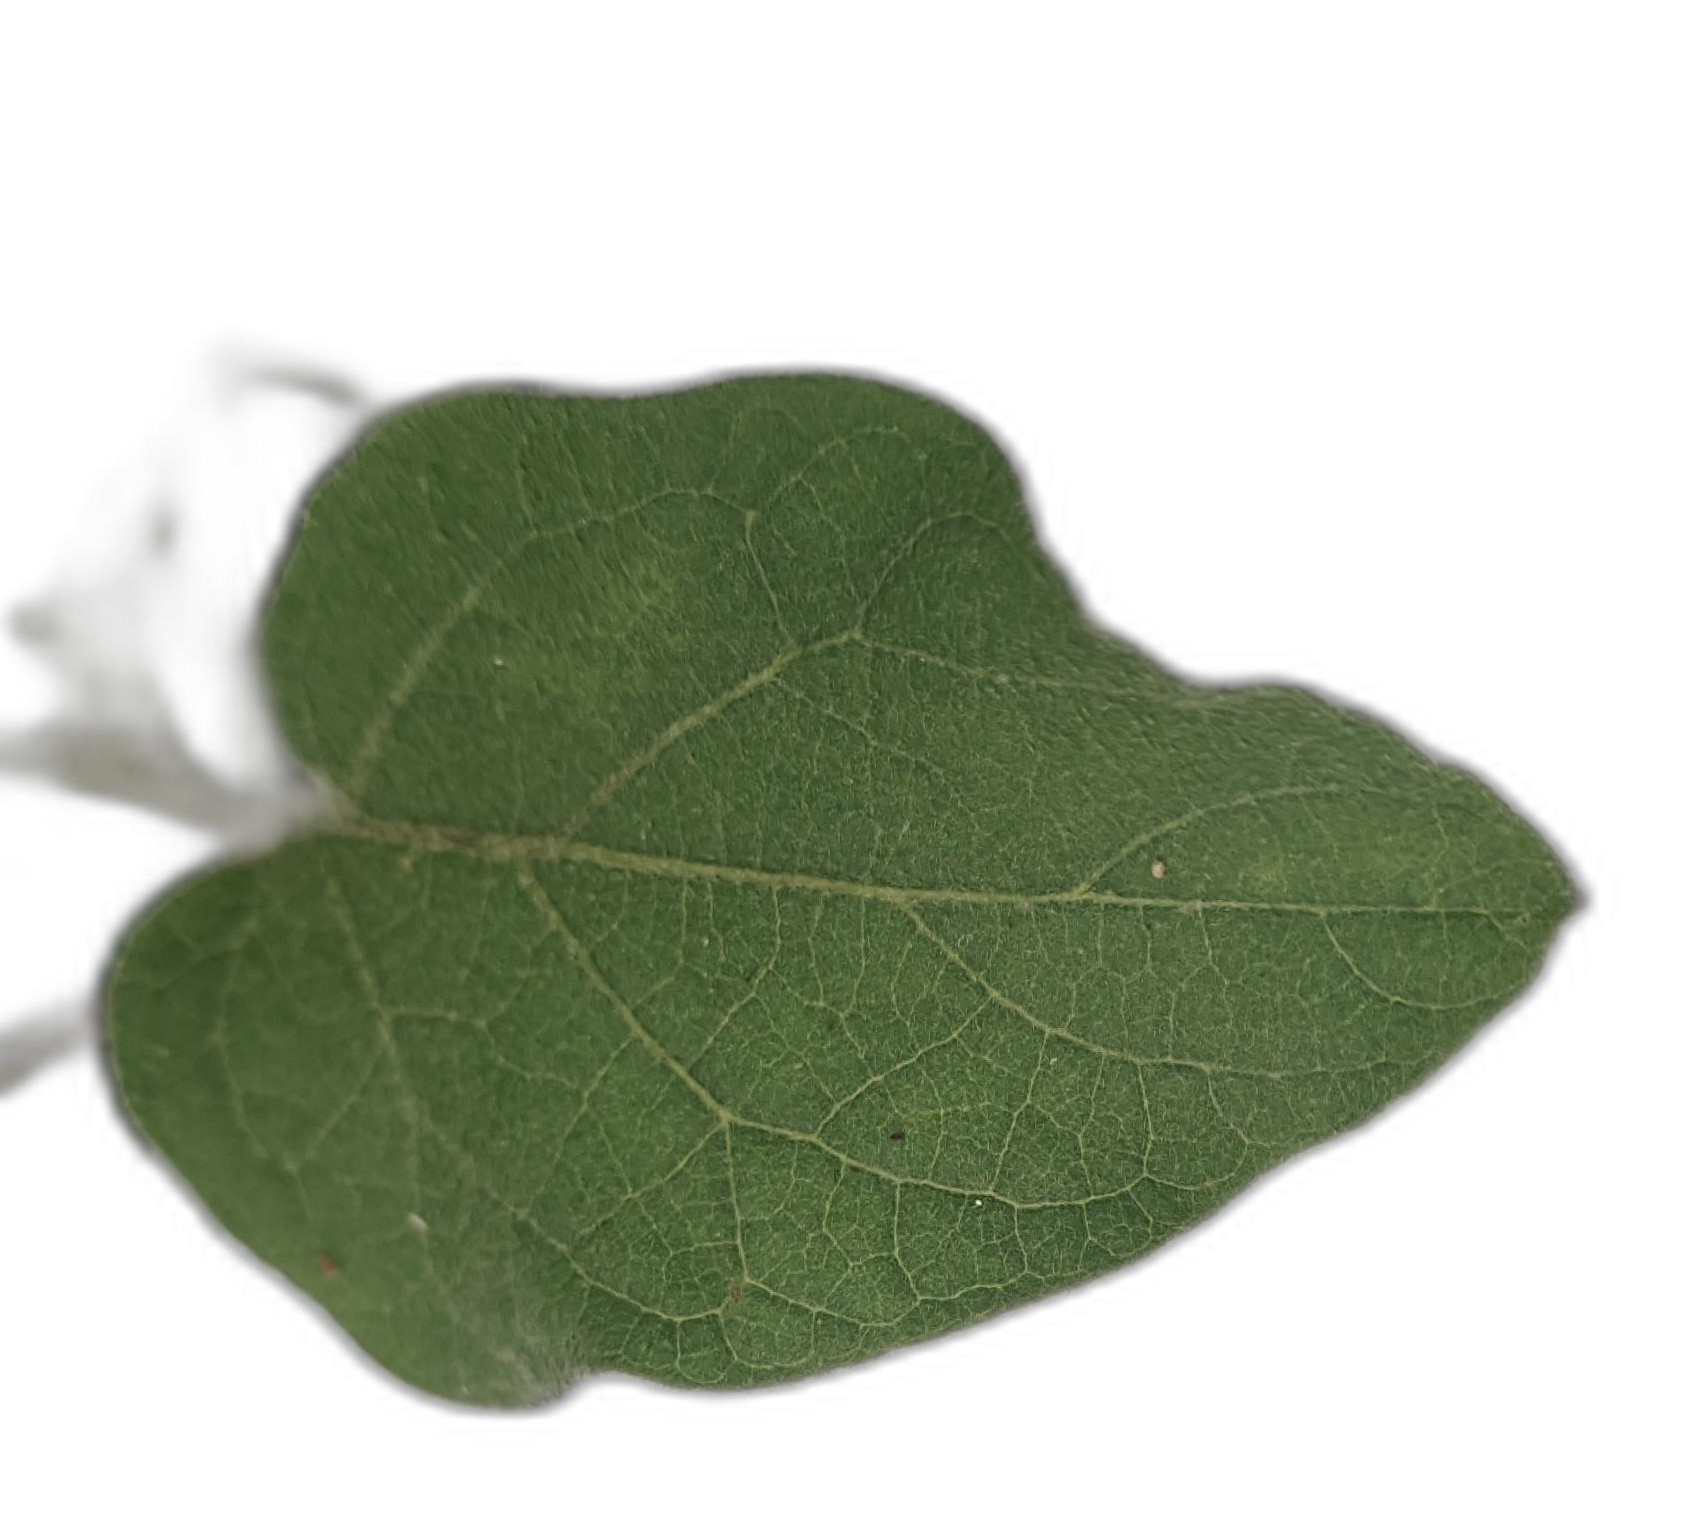
Label: Healthy Leaf